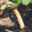
Label: mushroom